The Gentleman from Texas

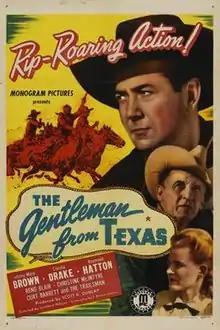
Theatrical release poster

The Gentleman from Texas is a 1946 American Western film directed by Lambert Hillyer and written by J. Benton Cheney. The film stars Johnny Mack Brown, Claudia Drake, Raymond Hatton, Reno Browne, Christine McIntyre and Tris Coffin. The film was released on June 8, 1946, by Monogram Pictures.